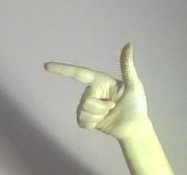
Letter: yaa